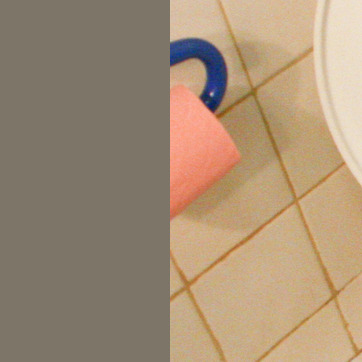
Material: paper